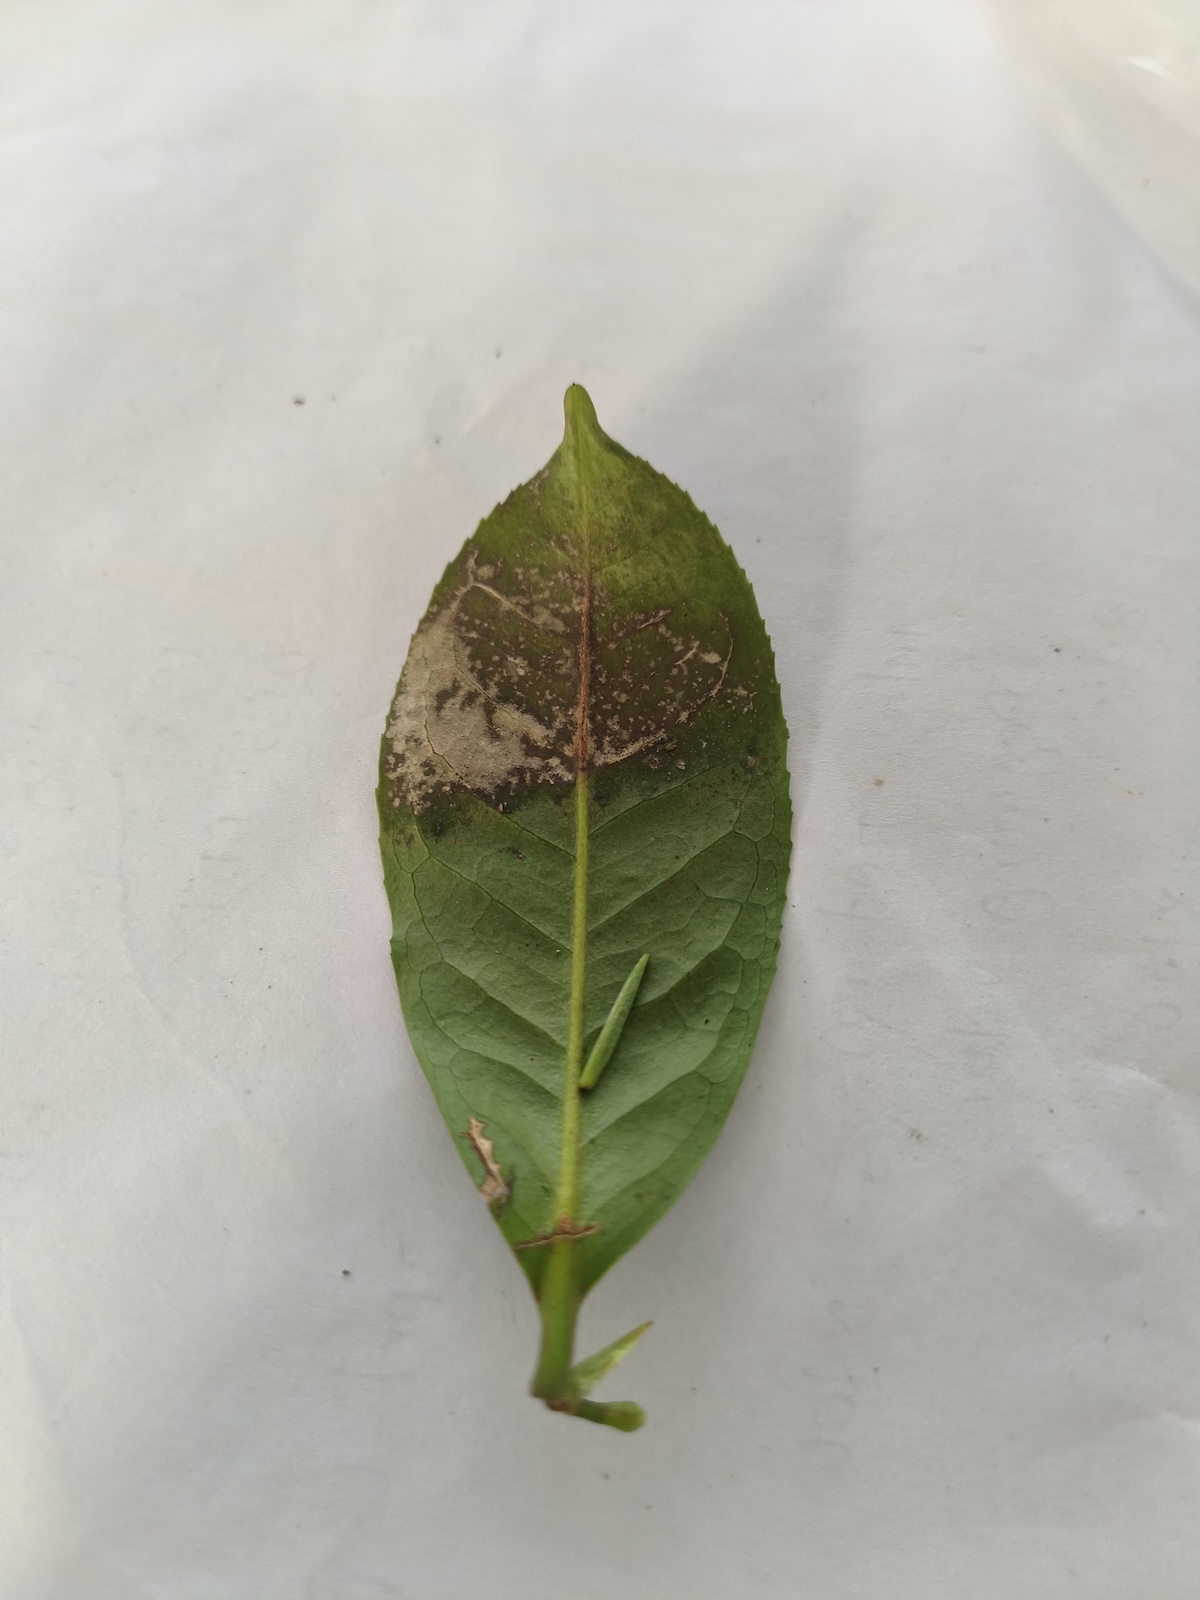
Label: Gray Blight